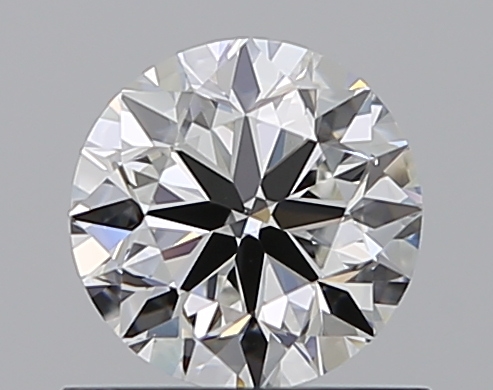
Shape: round
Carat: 0.71
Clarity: VS1
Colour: G
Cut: VG
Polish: EX
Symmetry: VG
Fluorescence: N
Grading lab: GIA
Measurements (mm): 5.6 x 5.64 x 3.54